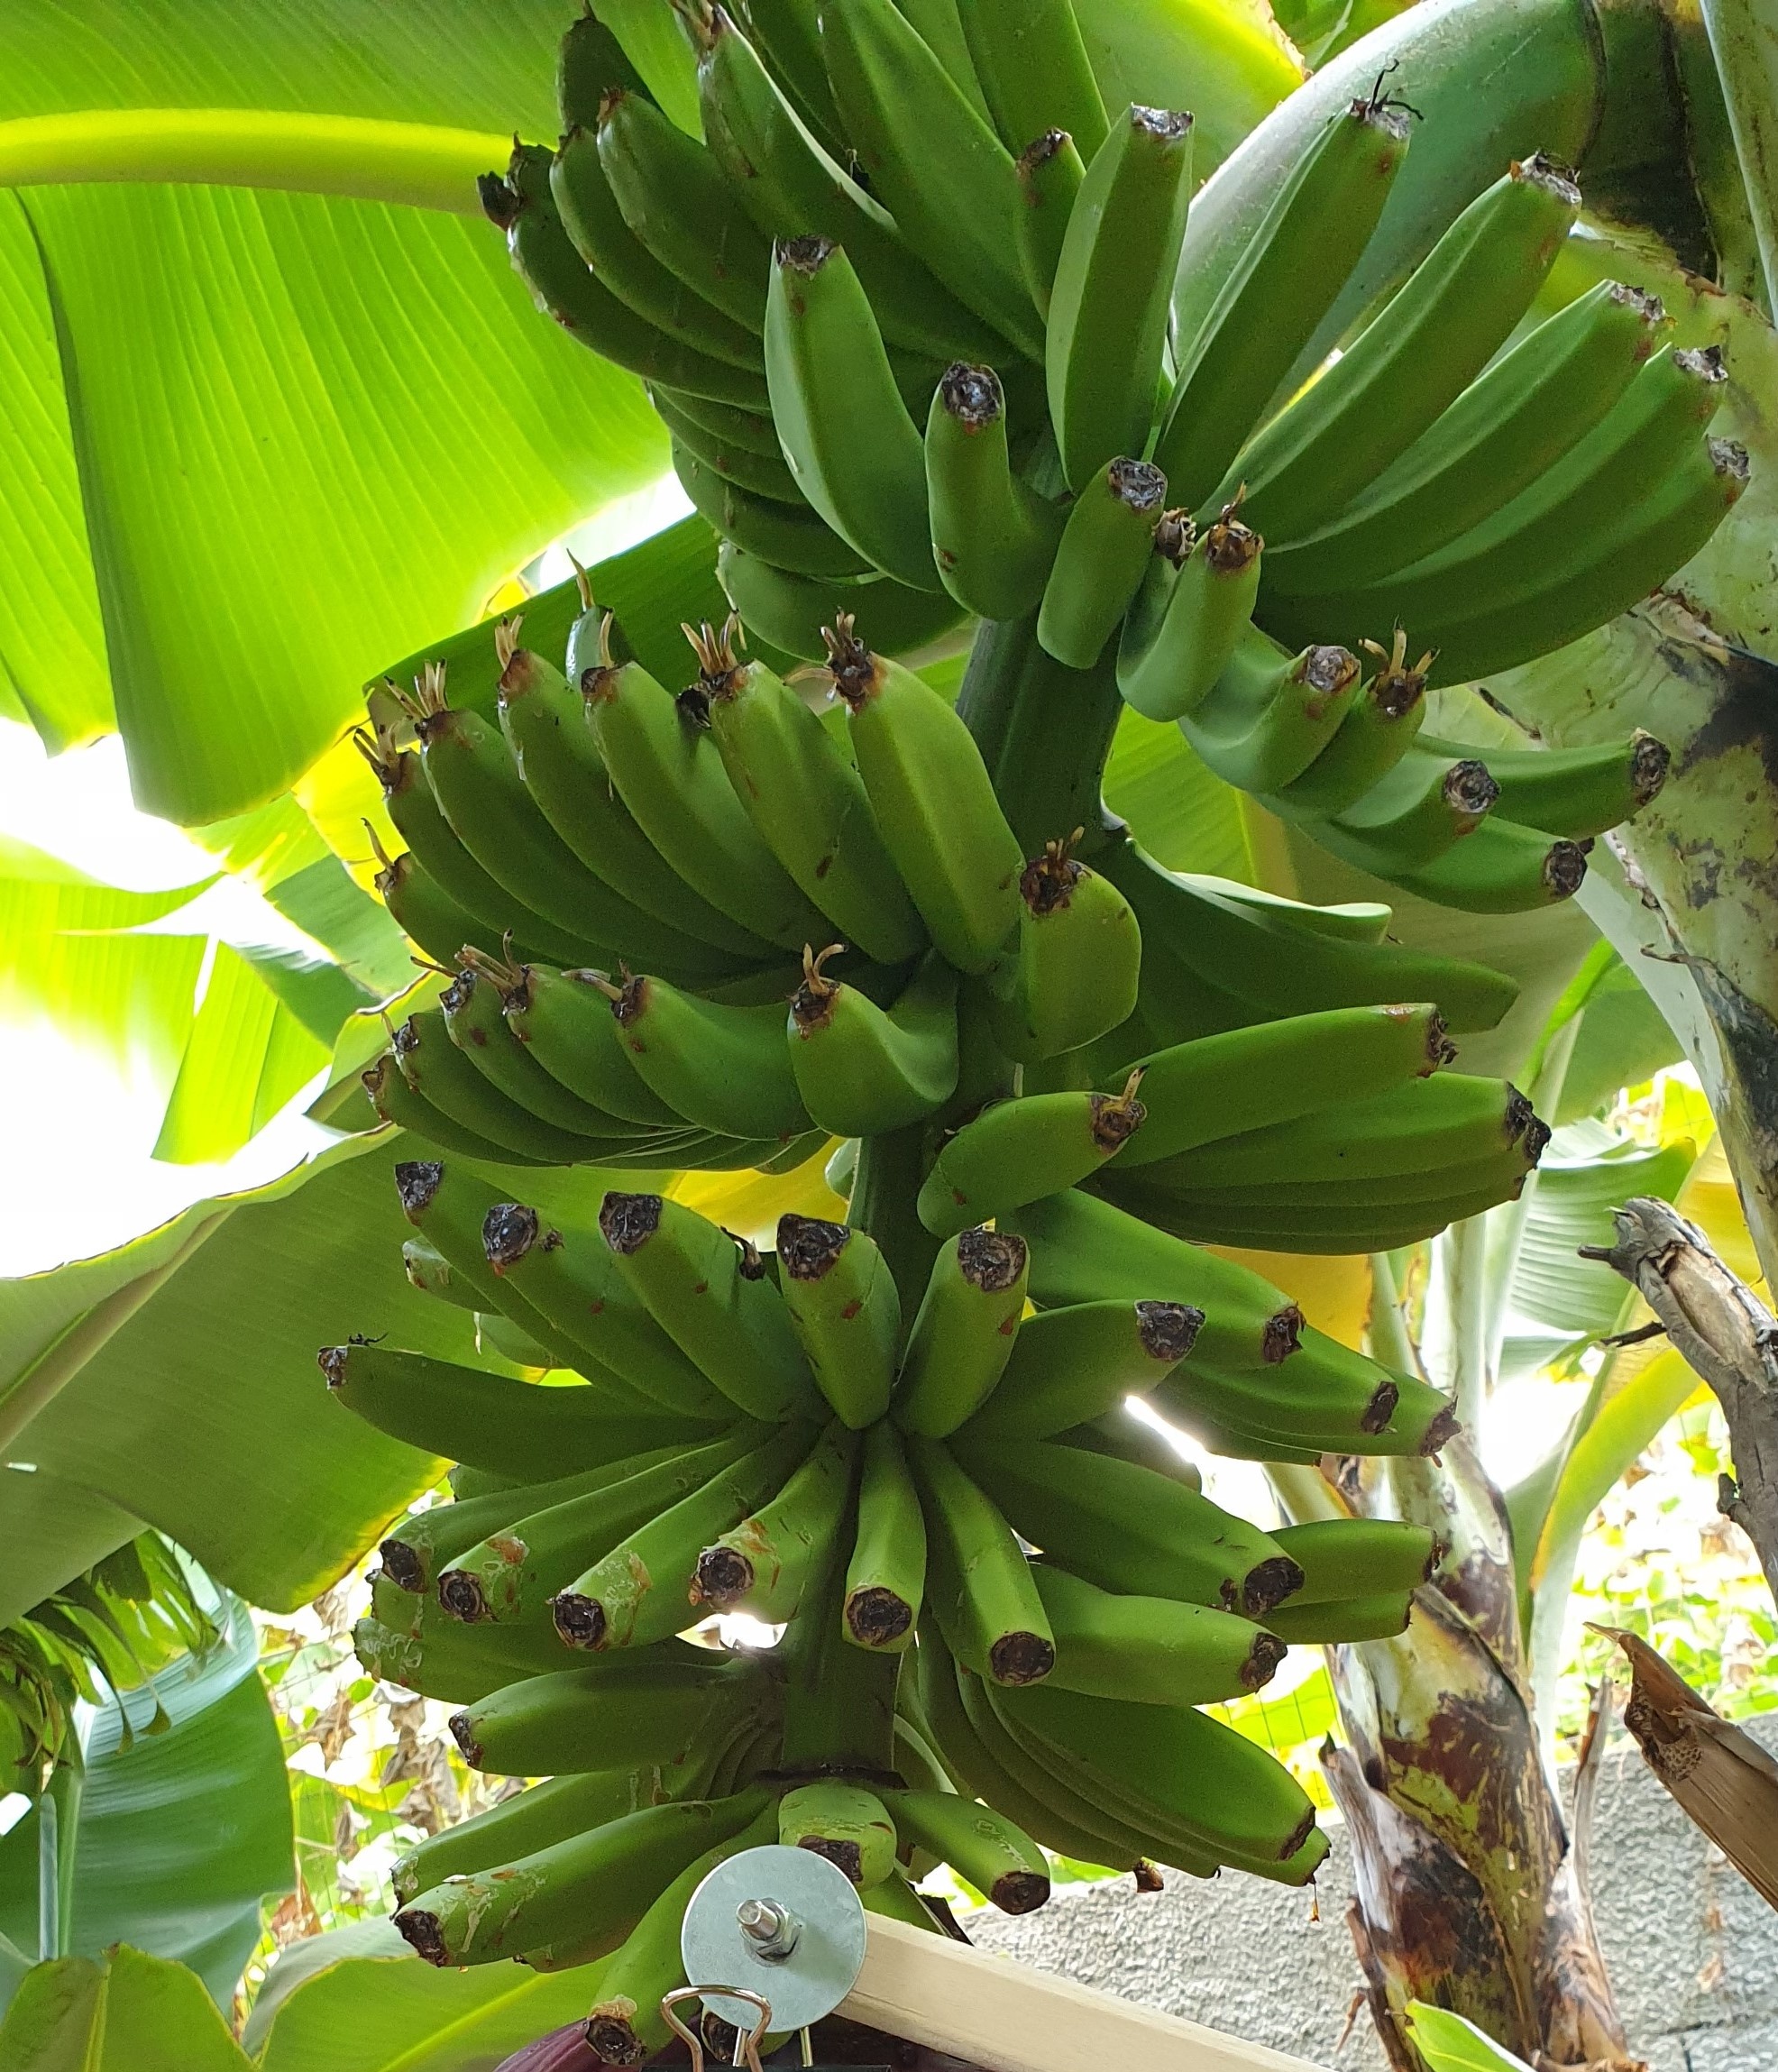
Label: Keep